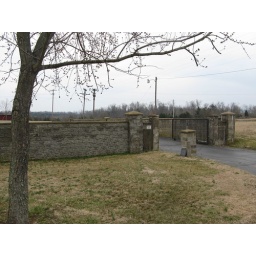
View of the entrance and stone wall around the abbey in Trappist, Kentucky.